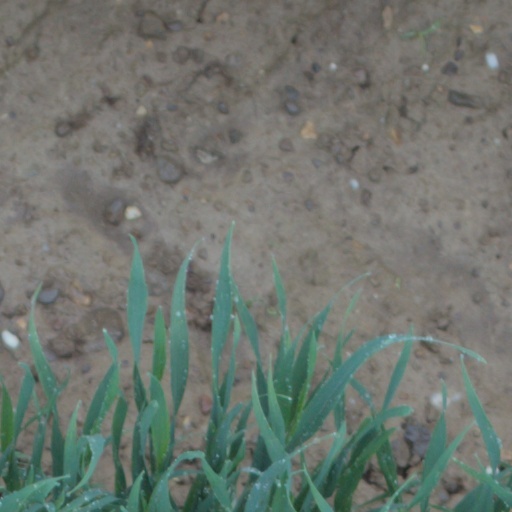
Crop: wheat